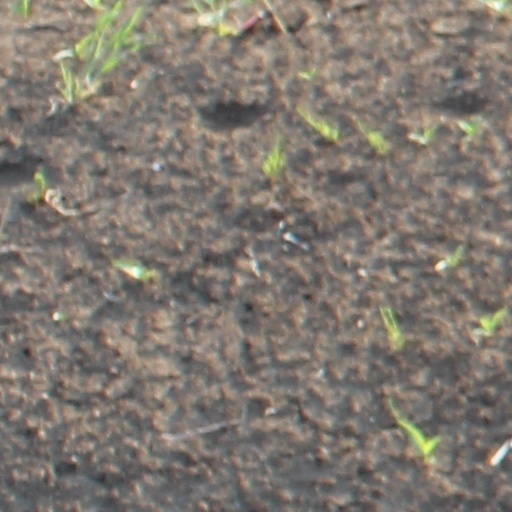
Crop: wheat